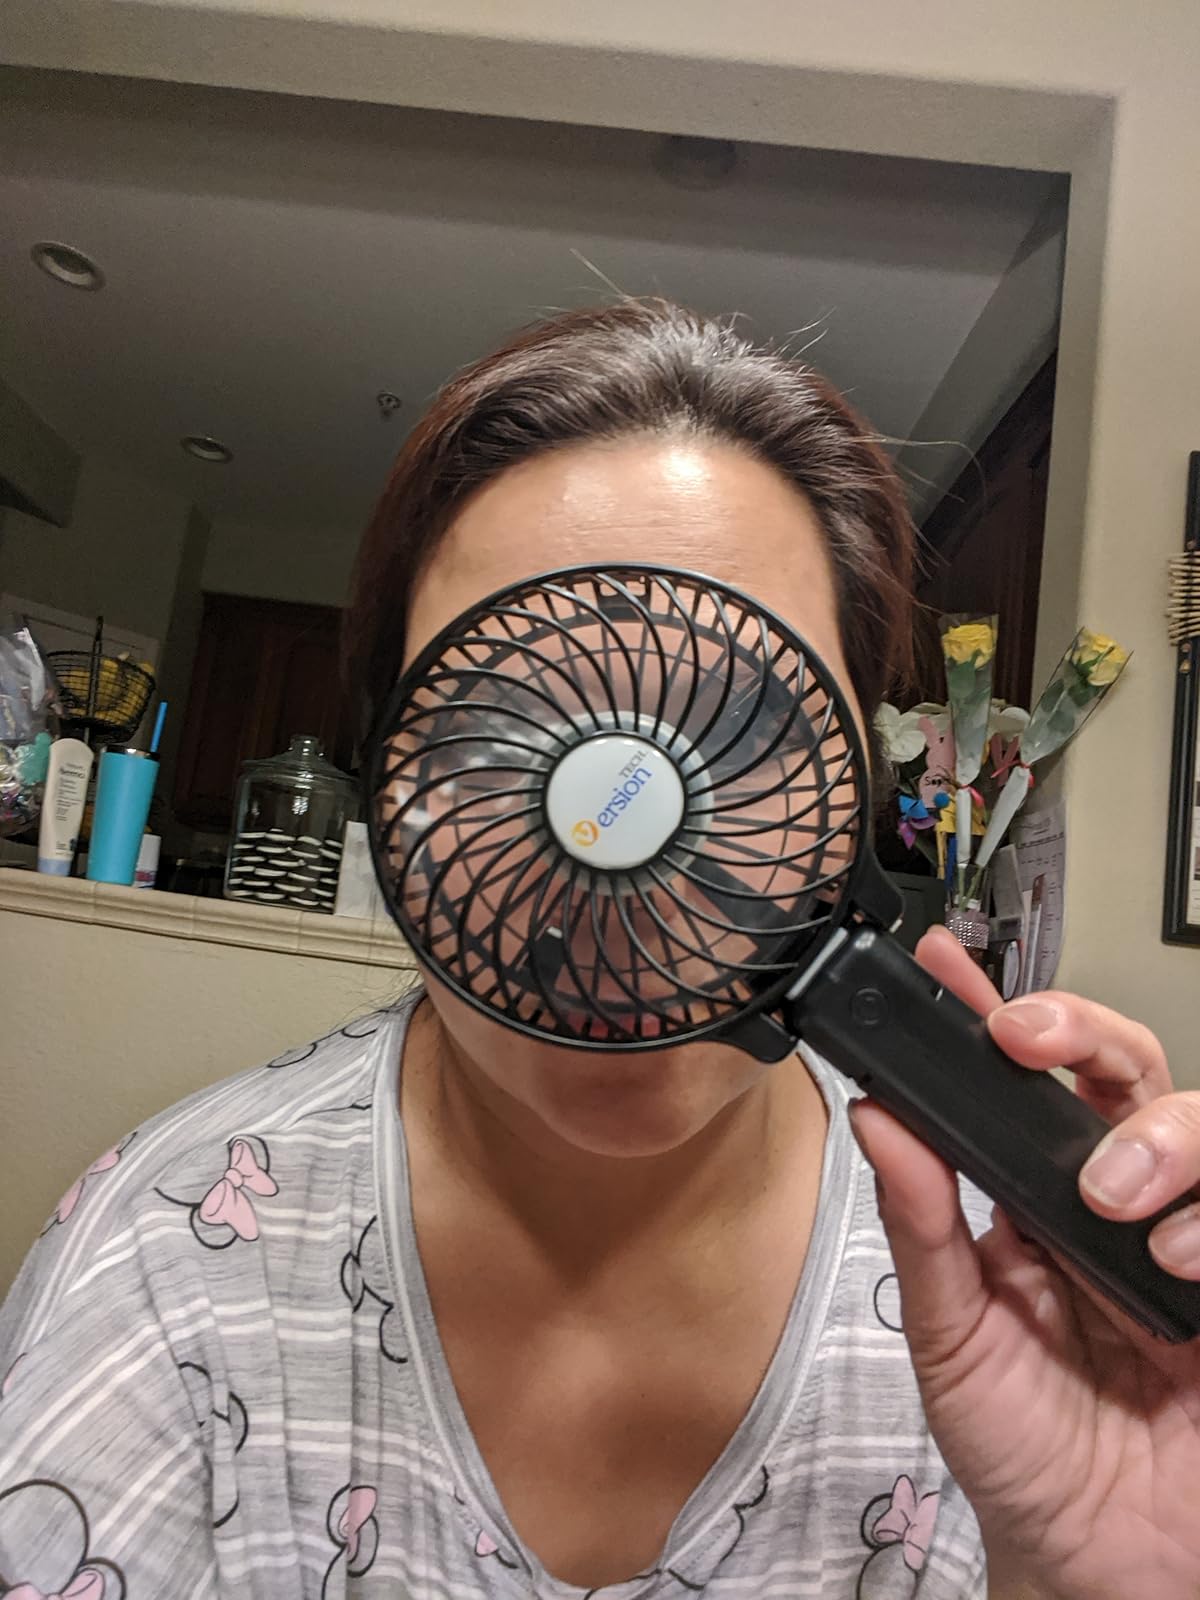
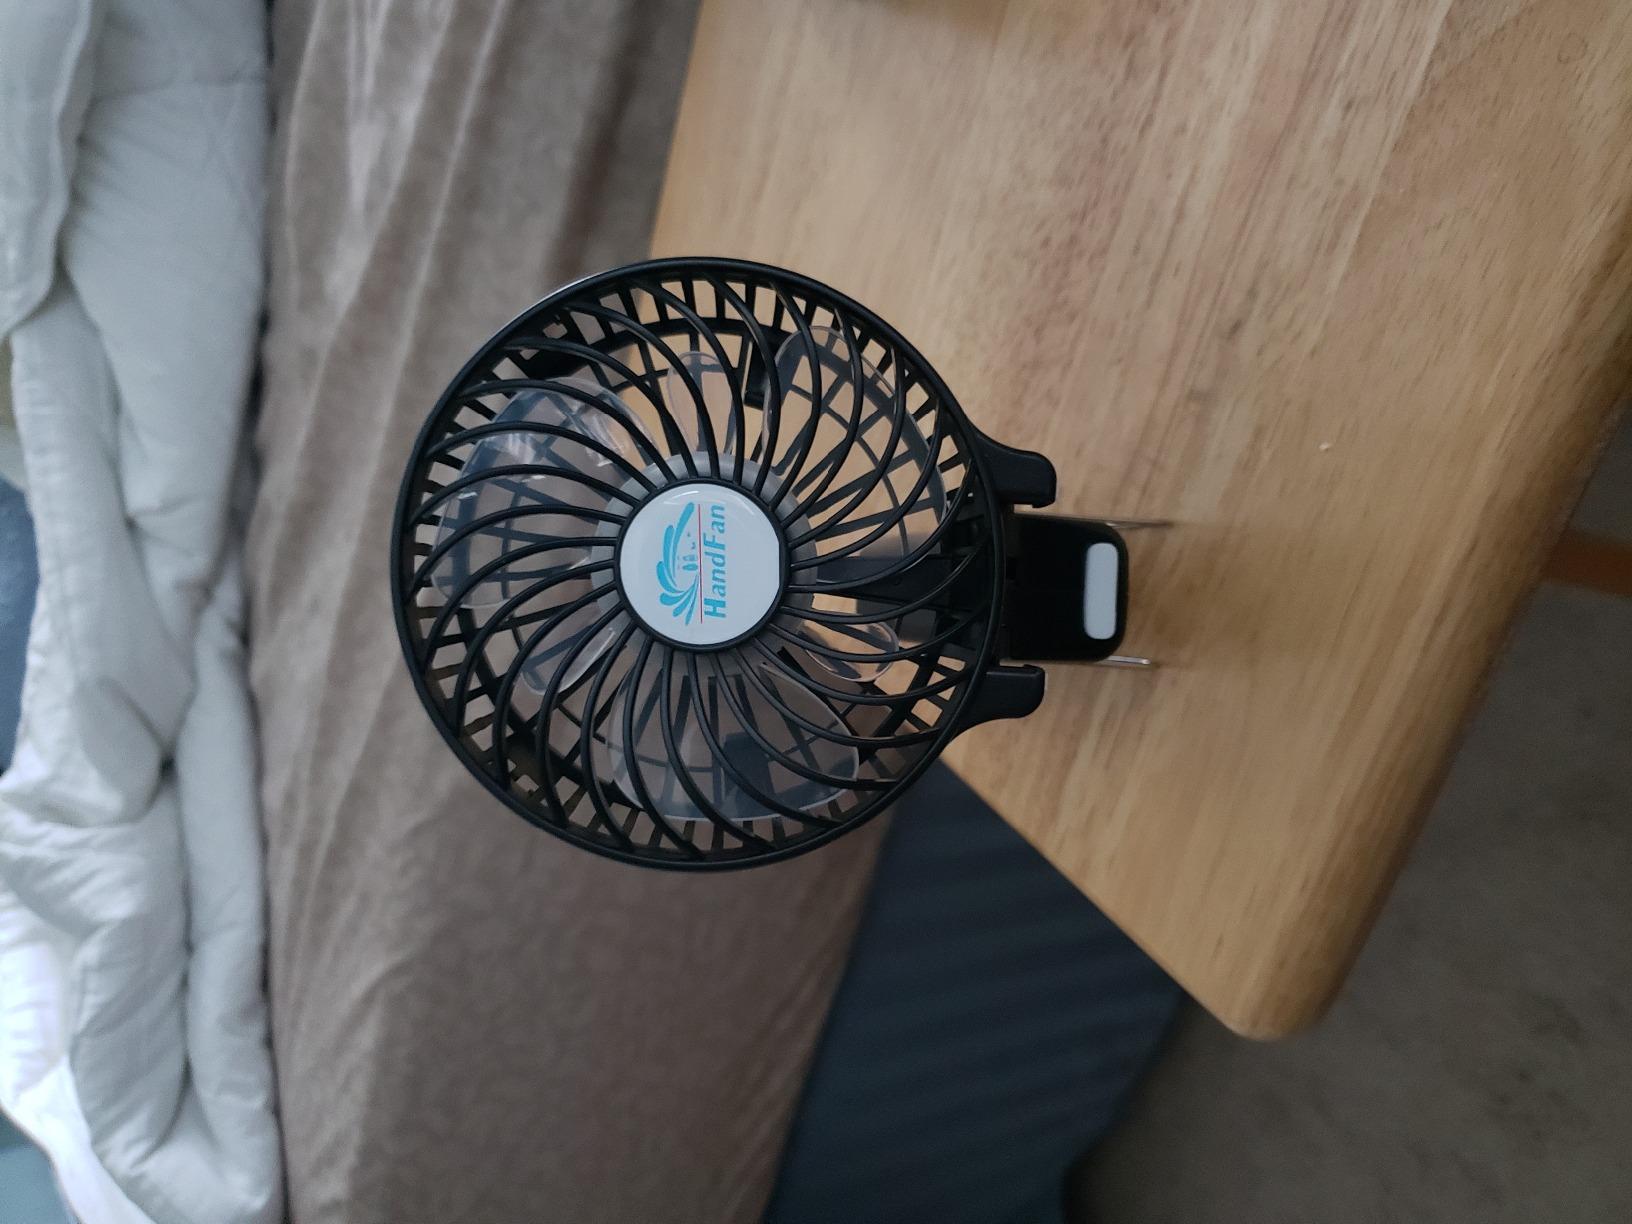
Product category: fan
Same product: yes